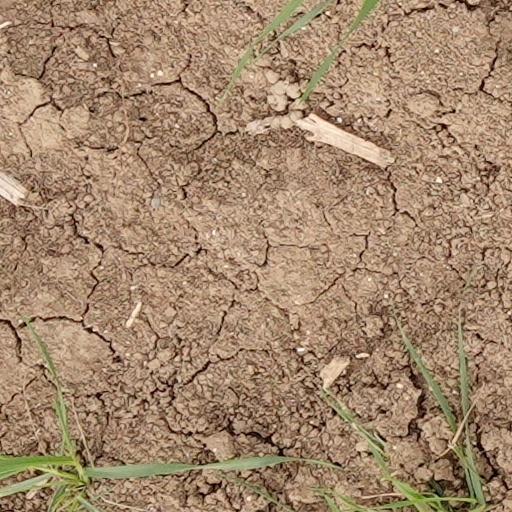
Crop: wheat